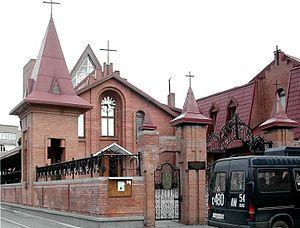
Le diocèse catholique de la Transfiguration de Novossibirsk est un diocèse de l'Église catholique de Russie, faisant partie - ou suffragant - de l'archidiocèse de la Mère de Dieu. Le diocèse de Novossibirsk a été constitué en février 2002. Auparavant, il faisait partie du territoire de l'administration apostolique de Sibérie, créée le 13 avril 1991, puis de celui de l'administration apostolique de Sibérie occidentale, créée le 18 mai 1999.